Ford Focus (second generation, Europe)

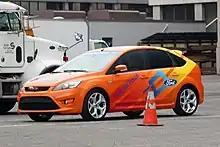
Focus BEV Demonstrator similar to the one featured on "The Jay Leno Show"

A prototype Focus battery electric vehicle was demonstrated in August 2008. The variant, sometimes known as the "Focus EV".